The Origin of Birds

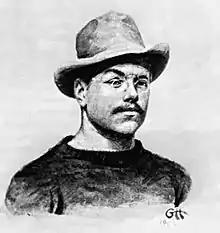
Self–portrait of Gerhard Heilmann from 1912

When Heilmann began his research in the early 1900s, the early bird "Archaeopteryx" was only known from three fossils found in the limestone quarries of Solnhofen near Eichstätt, Germany. The three fossils consisted of two nearly complete skeletons found in 1861 and 1877 and a single feather from 1860. They had been discovered just a few decades after the discovery of the dinosaurs, and as some dinosaurs appeared somewhat birdlike, "Archaeopteryx" was regarded as a possible "missing link" between reptiles and birds by many paleontologists at the time.